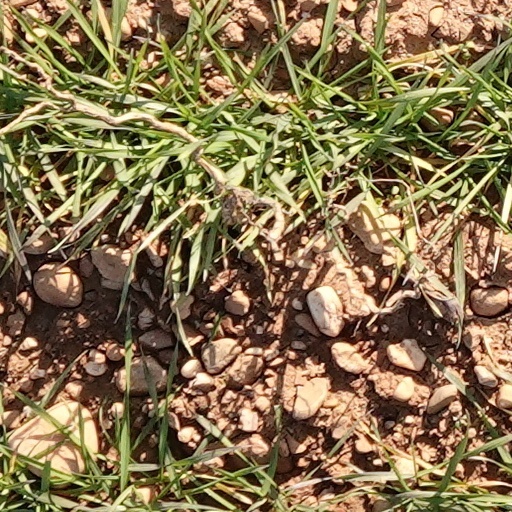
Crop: wheat